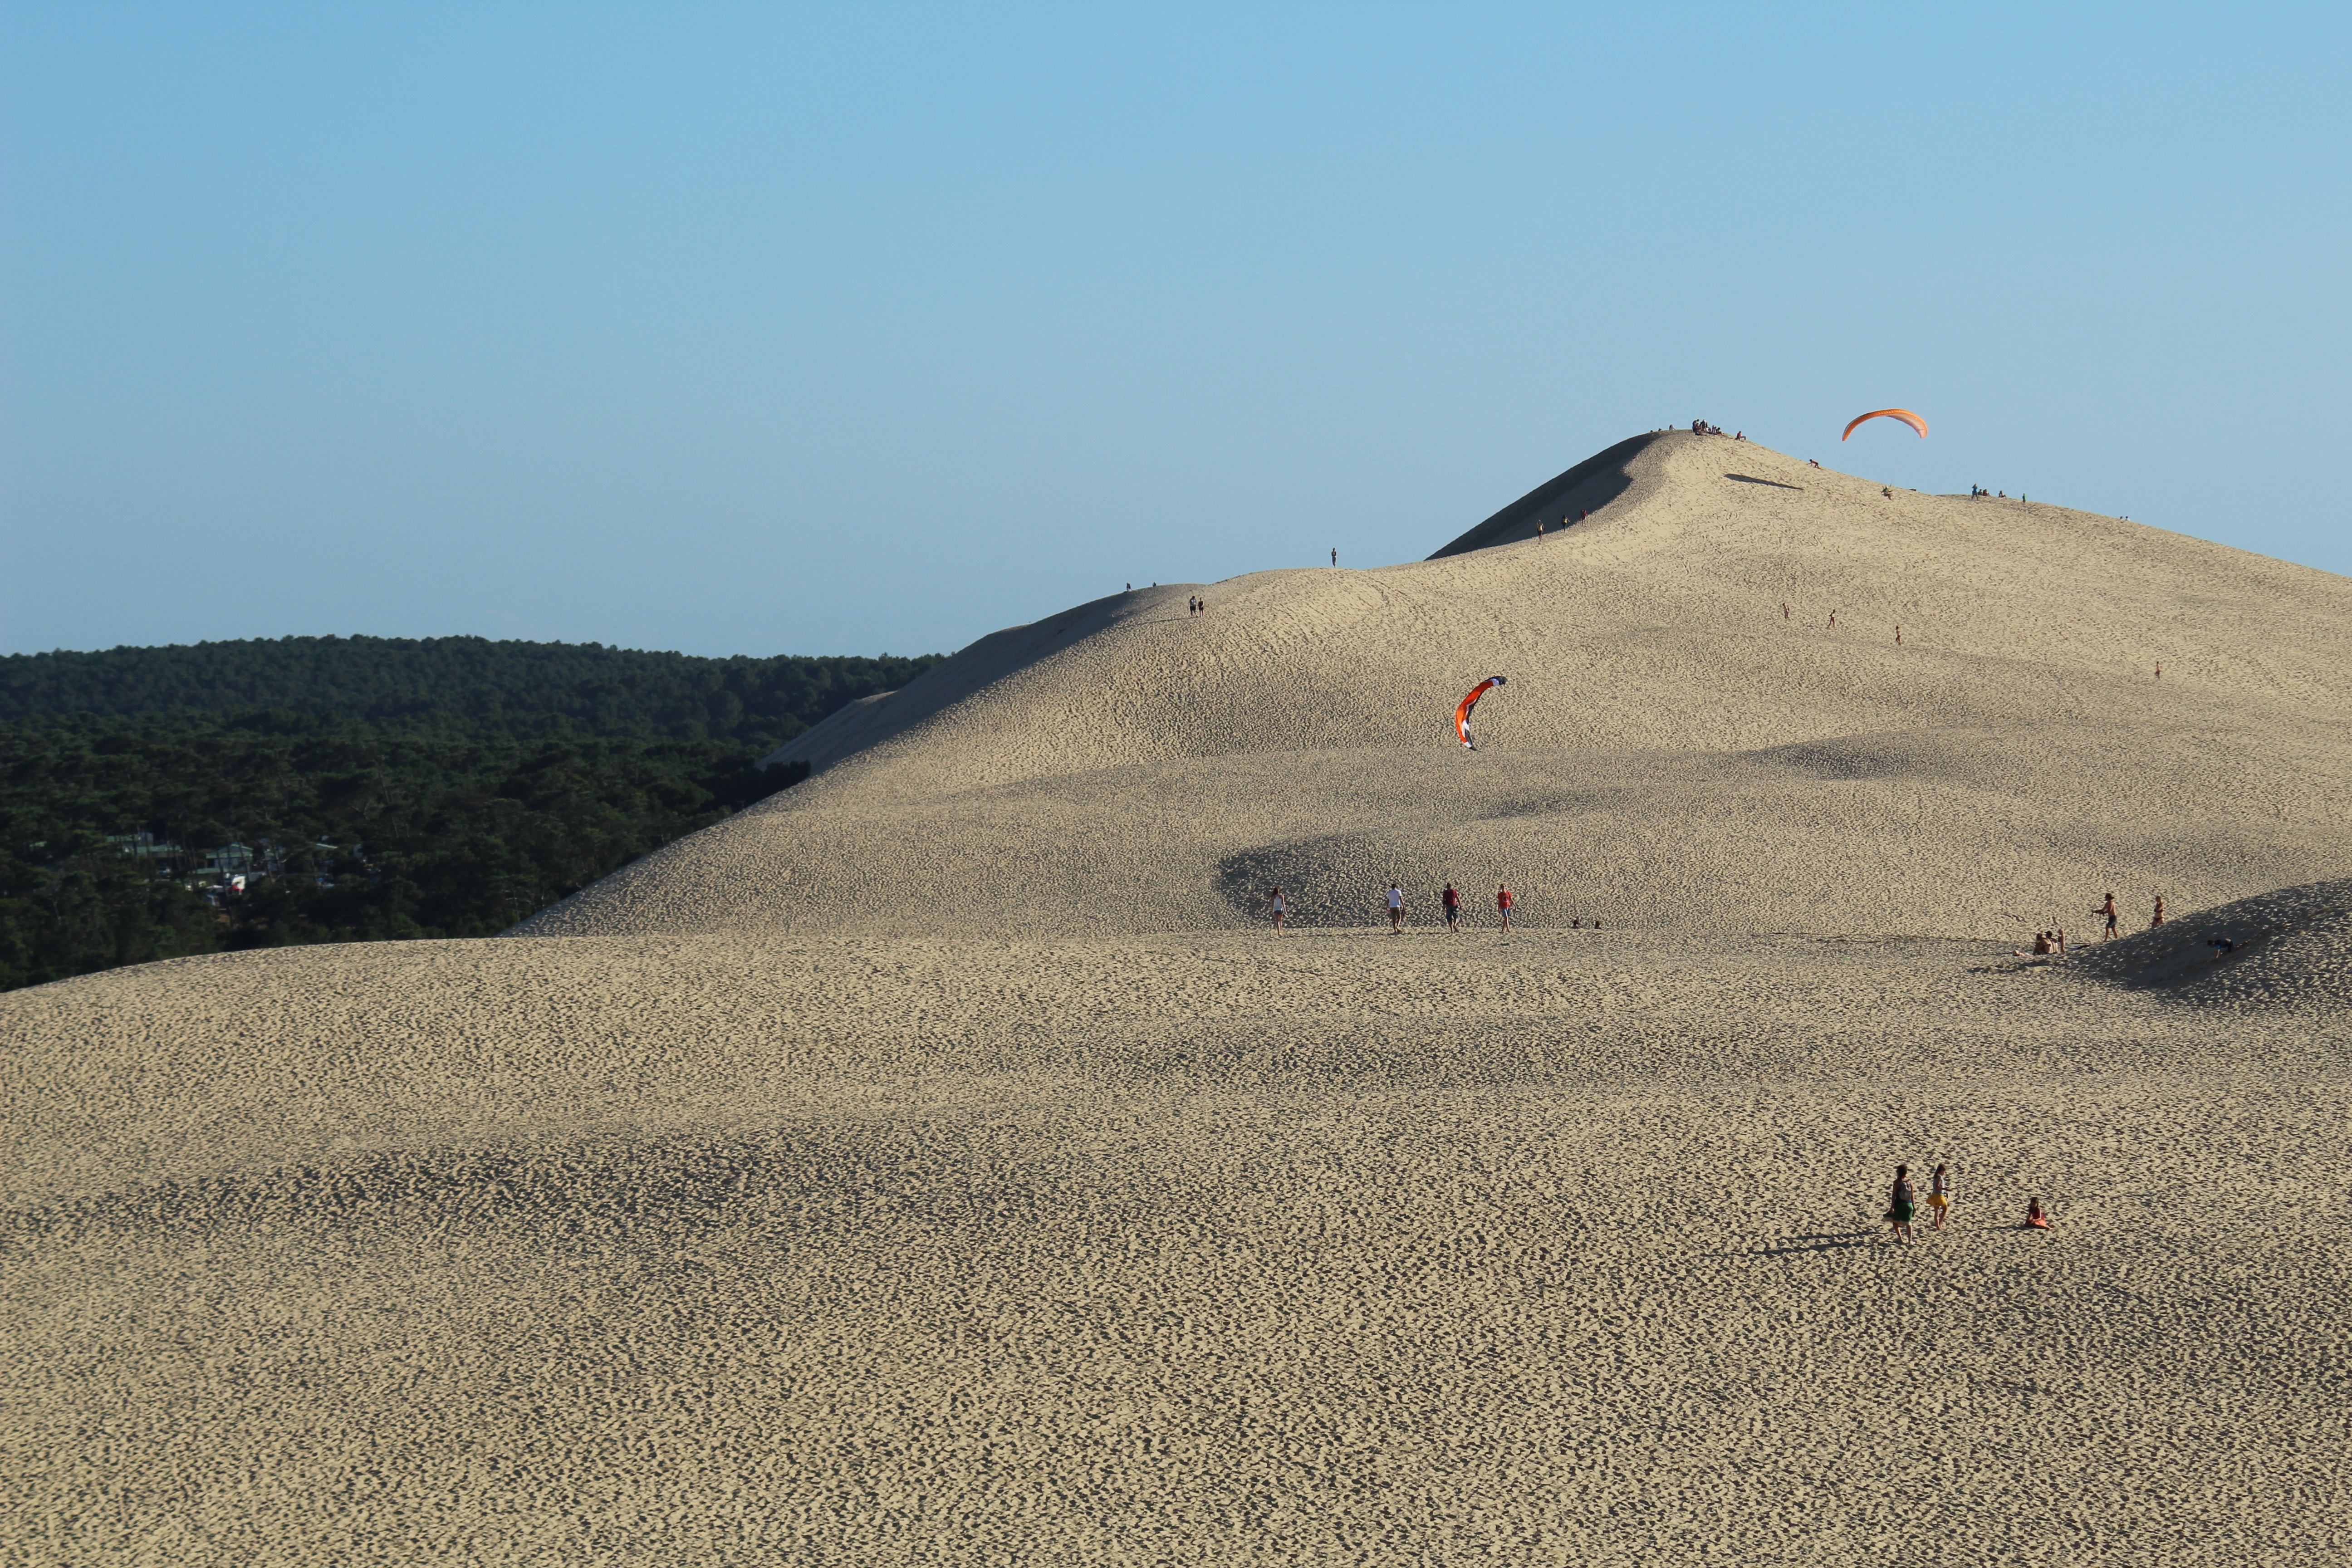
landscape, sea, sand, mountain, sky, field, prairie, hill, desert, dune, monument, soil, plain, geology, grassland, badlands, plateau, habitat, ecosystem, mound, steppe, landform, natural environment